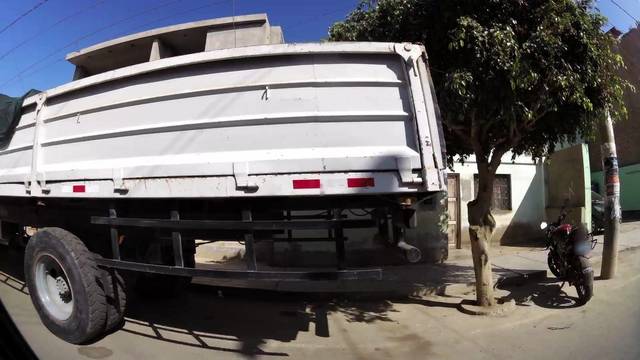
Region: Peru
Coordinates: -10.069, -78.154